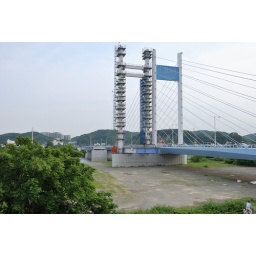
The bridge is going to be a four lane road. Currently the two lane road is open. The remaining part is under construction.